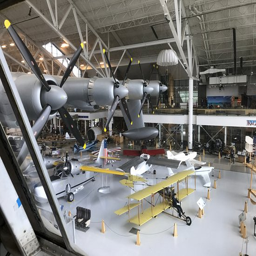
left wing from the cockpit